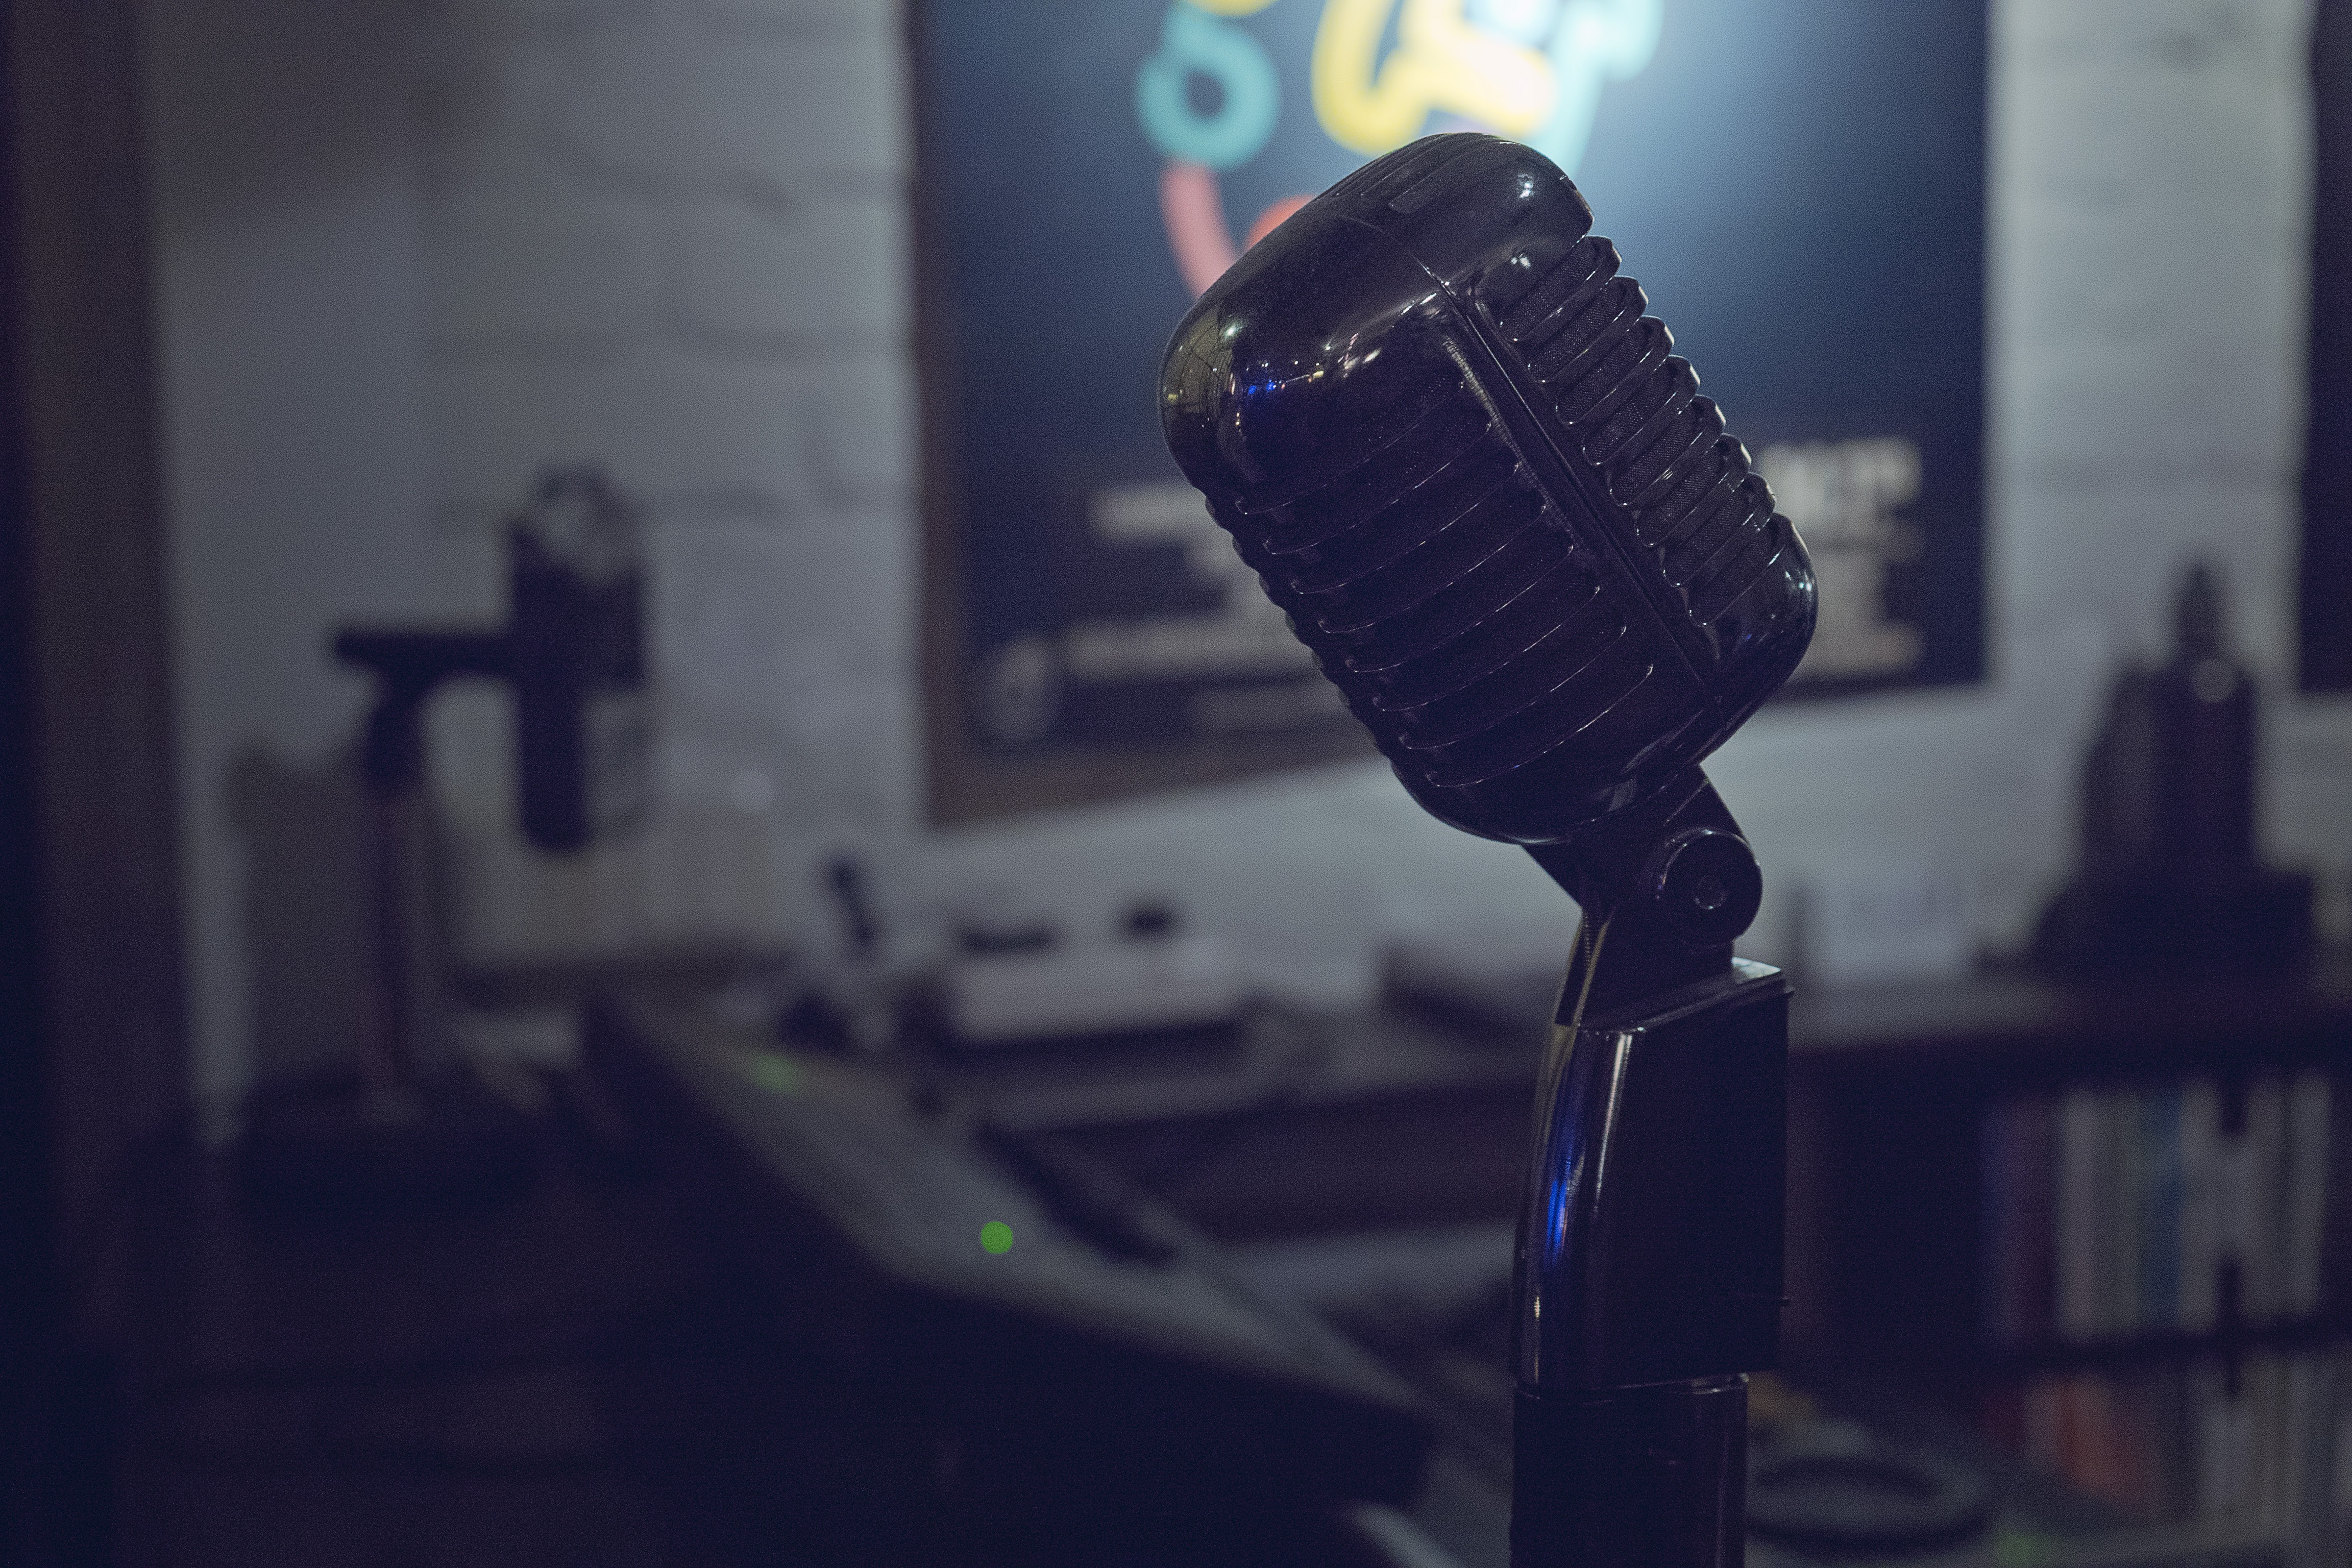
music, light, technology, white, photography, vintage, retro, old, color, microphone, studio, darkness, blue, micro, black, lighting, talk, stereo, jazz, recording, electronics, audio, sound, records, metallic, music studio, sound recording, music recording